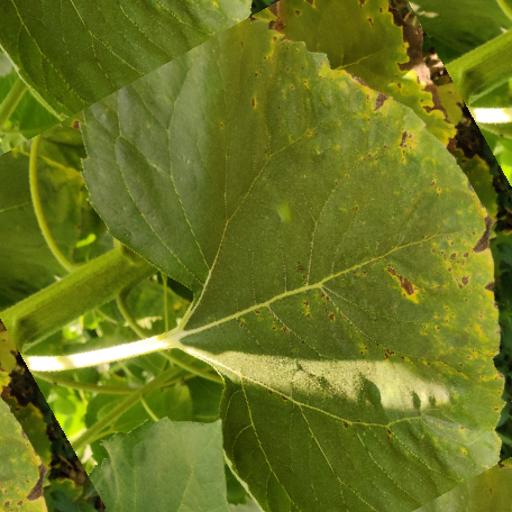
Label: Downy_mildew